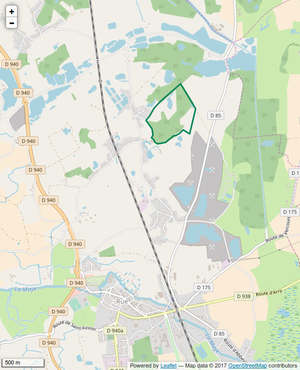
Périmètre de la RNR du bois des Agneux.
La réserve naturelle régionale du bois des Agneux est une réserve naturelle régionale située sur le territoire de la commune de Rue, au nord-ouest du département de la Somme, dans les Hauts-de-France. Classée en 2015, elle occupe une surface de 25,55 hectares.